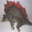
Label: dinosaur